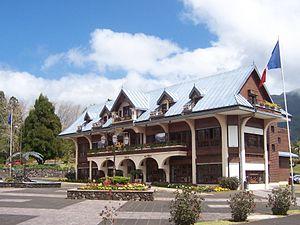
La Plaine-des-Palmistes est une commune française de l'île de La Réunion.